John F. Kennedy Center for the Performing Arts

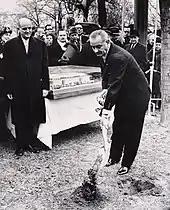
Roger L. Stevens (left) watches as President Lyndon B. Johnson breaks ground December 2, 1964.

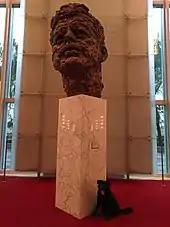
Bust of John F. Kennedy by Robert Berks located opposite the entrance to the Opera House in the Kennedy Center

President Lyndon B. Johnson dug the ceremonial first-shovel of earth at the groundbreaking for the Kennedy Center December 2, 1964. However, debate continued for another year over the Foggy Bottom site, with some advocating for another location on Pennsylvania Avenue. Excavation of the site got underway on December 11, 1965, and the site was cleared by January 1967.